Brown Deer, Wisconsin

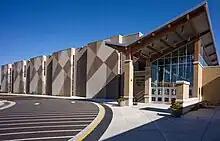
Brown Deer High School

Algonquin Elementary School was formerly located on N. 47th Street. It served kindergarten through 2nd grade until it was closed in 2007.